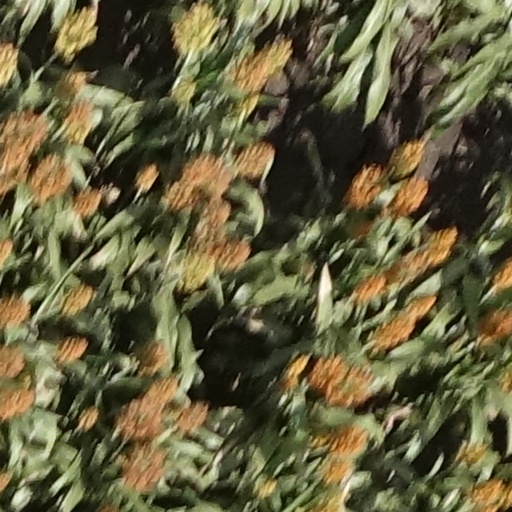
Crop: sorghum